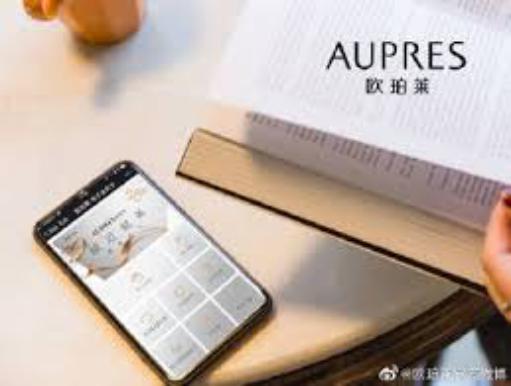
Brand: AUPRES
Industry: Necessities